Ahom–Mughal wars

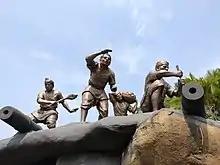
Ahom artillerymen

Ahom–Mughal wars (November 1615 – 16 August 1682) refers to the series of 17th-century conflicts between the Ahoms and the Mughals over the control of the Brahmaputra valley. It began soon after the eastern branch of the Kamata kingdom then under the Koch dynasty, Koch Hajo, collapsed after a sustained Mughal campaign bringing it face-to-face with the eastern Ahoms. After nearly seventy years of sustained efforts, the Mughals were finally ousted in the Battle of Itakhuli in 1682. The Mughals since then maintained interest in the region west of the Manas River via zamindars, till they were ousted from Bengal by the British about a hundred years later.